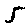
Label: 5